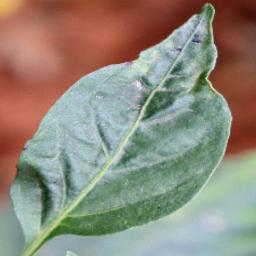
Label: mites_and_trips